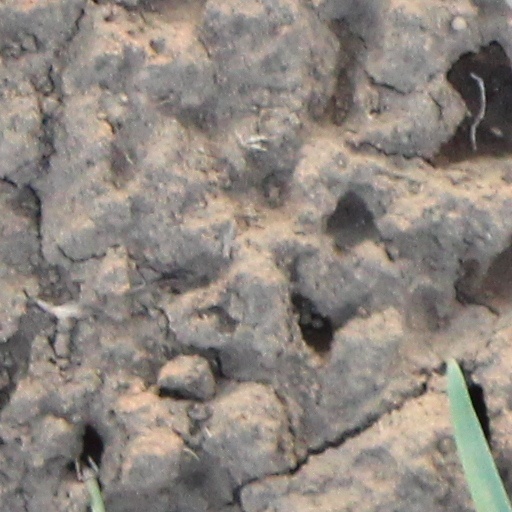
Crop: wheat